Swedish Committee for Vietnam

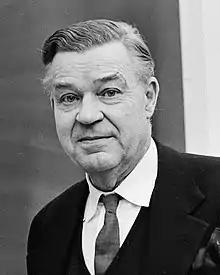
Gunnar Myrdal, Chairman from 1968 to 1971

Even with trade between the two nations at an all-time high, many American diplomats viewed Sweden as suspicious due to their neutrality in the First and Second World wars and their relations with the German Empire and Nazi Germany. In 1965, government officials in Stockholm openly critiqued American policy in the Vietnam war. Later, in 1968, the then Swedish Minister of Education and later Prime Minister Olof Palme participated in a protest in Stockholm (organised by the SKfV). He protested with the North Vietnamese ambassador to the Soviet Union, Nguyễn Thọ Chân against US involvement in Vietnam. Sweden was the only Western nation to openly grant asylum to draft dodgers, such as former soldier Terry Whitmore. Relations would only begin to improve after Thorbjörn Fälldin came into office in 1976 and the later inauguration of Ingvar Carlsson in 1986.